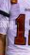
Number: 1